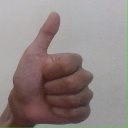
अक्षर: थ